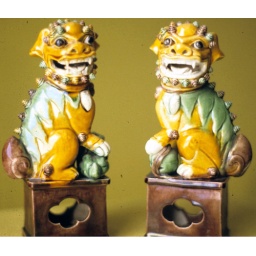
Pair of sancai glazed porcelain Foo dogs. Male with ball under paw; female with puppy under paw.